Presho, South Dakota

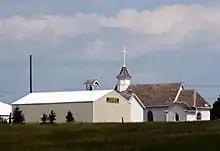
Church and Museum in Presho

Presho is a small city in Lyman County, South Dakota, United States. The population was 472 at the 2020 census.